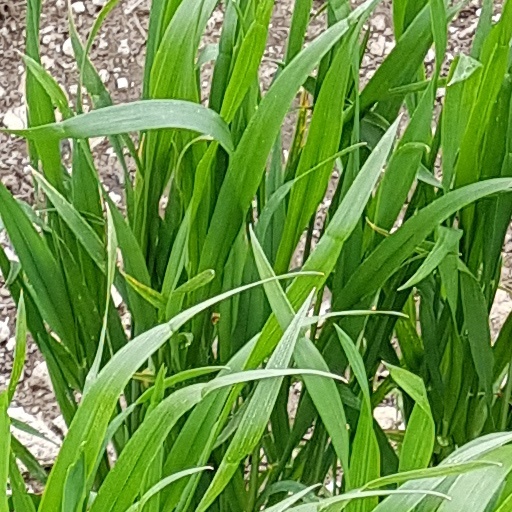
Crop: wheat